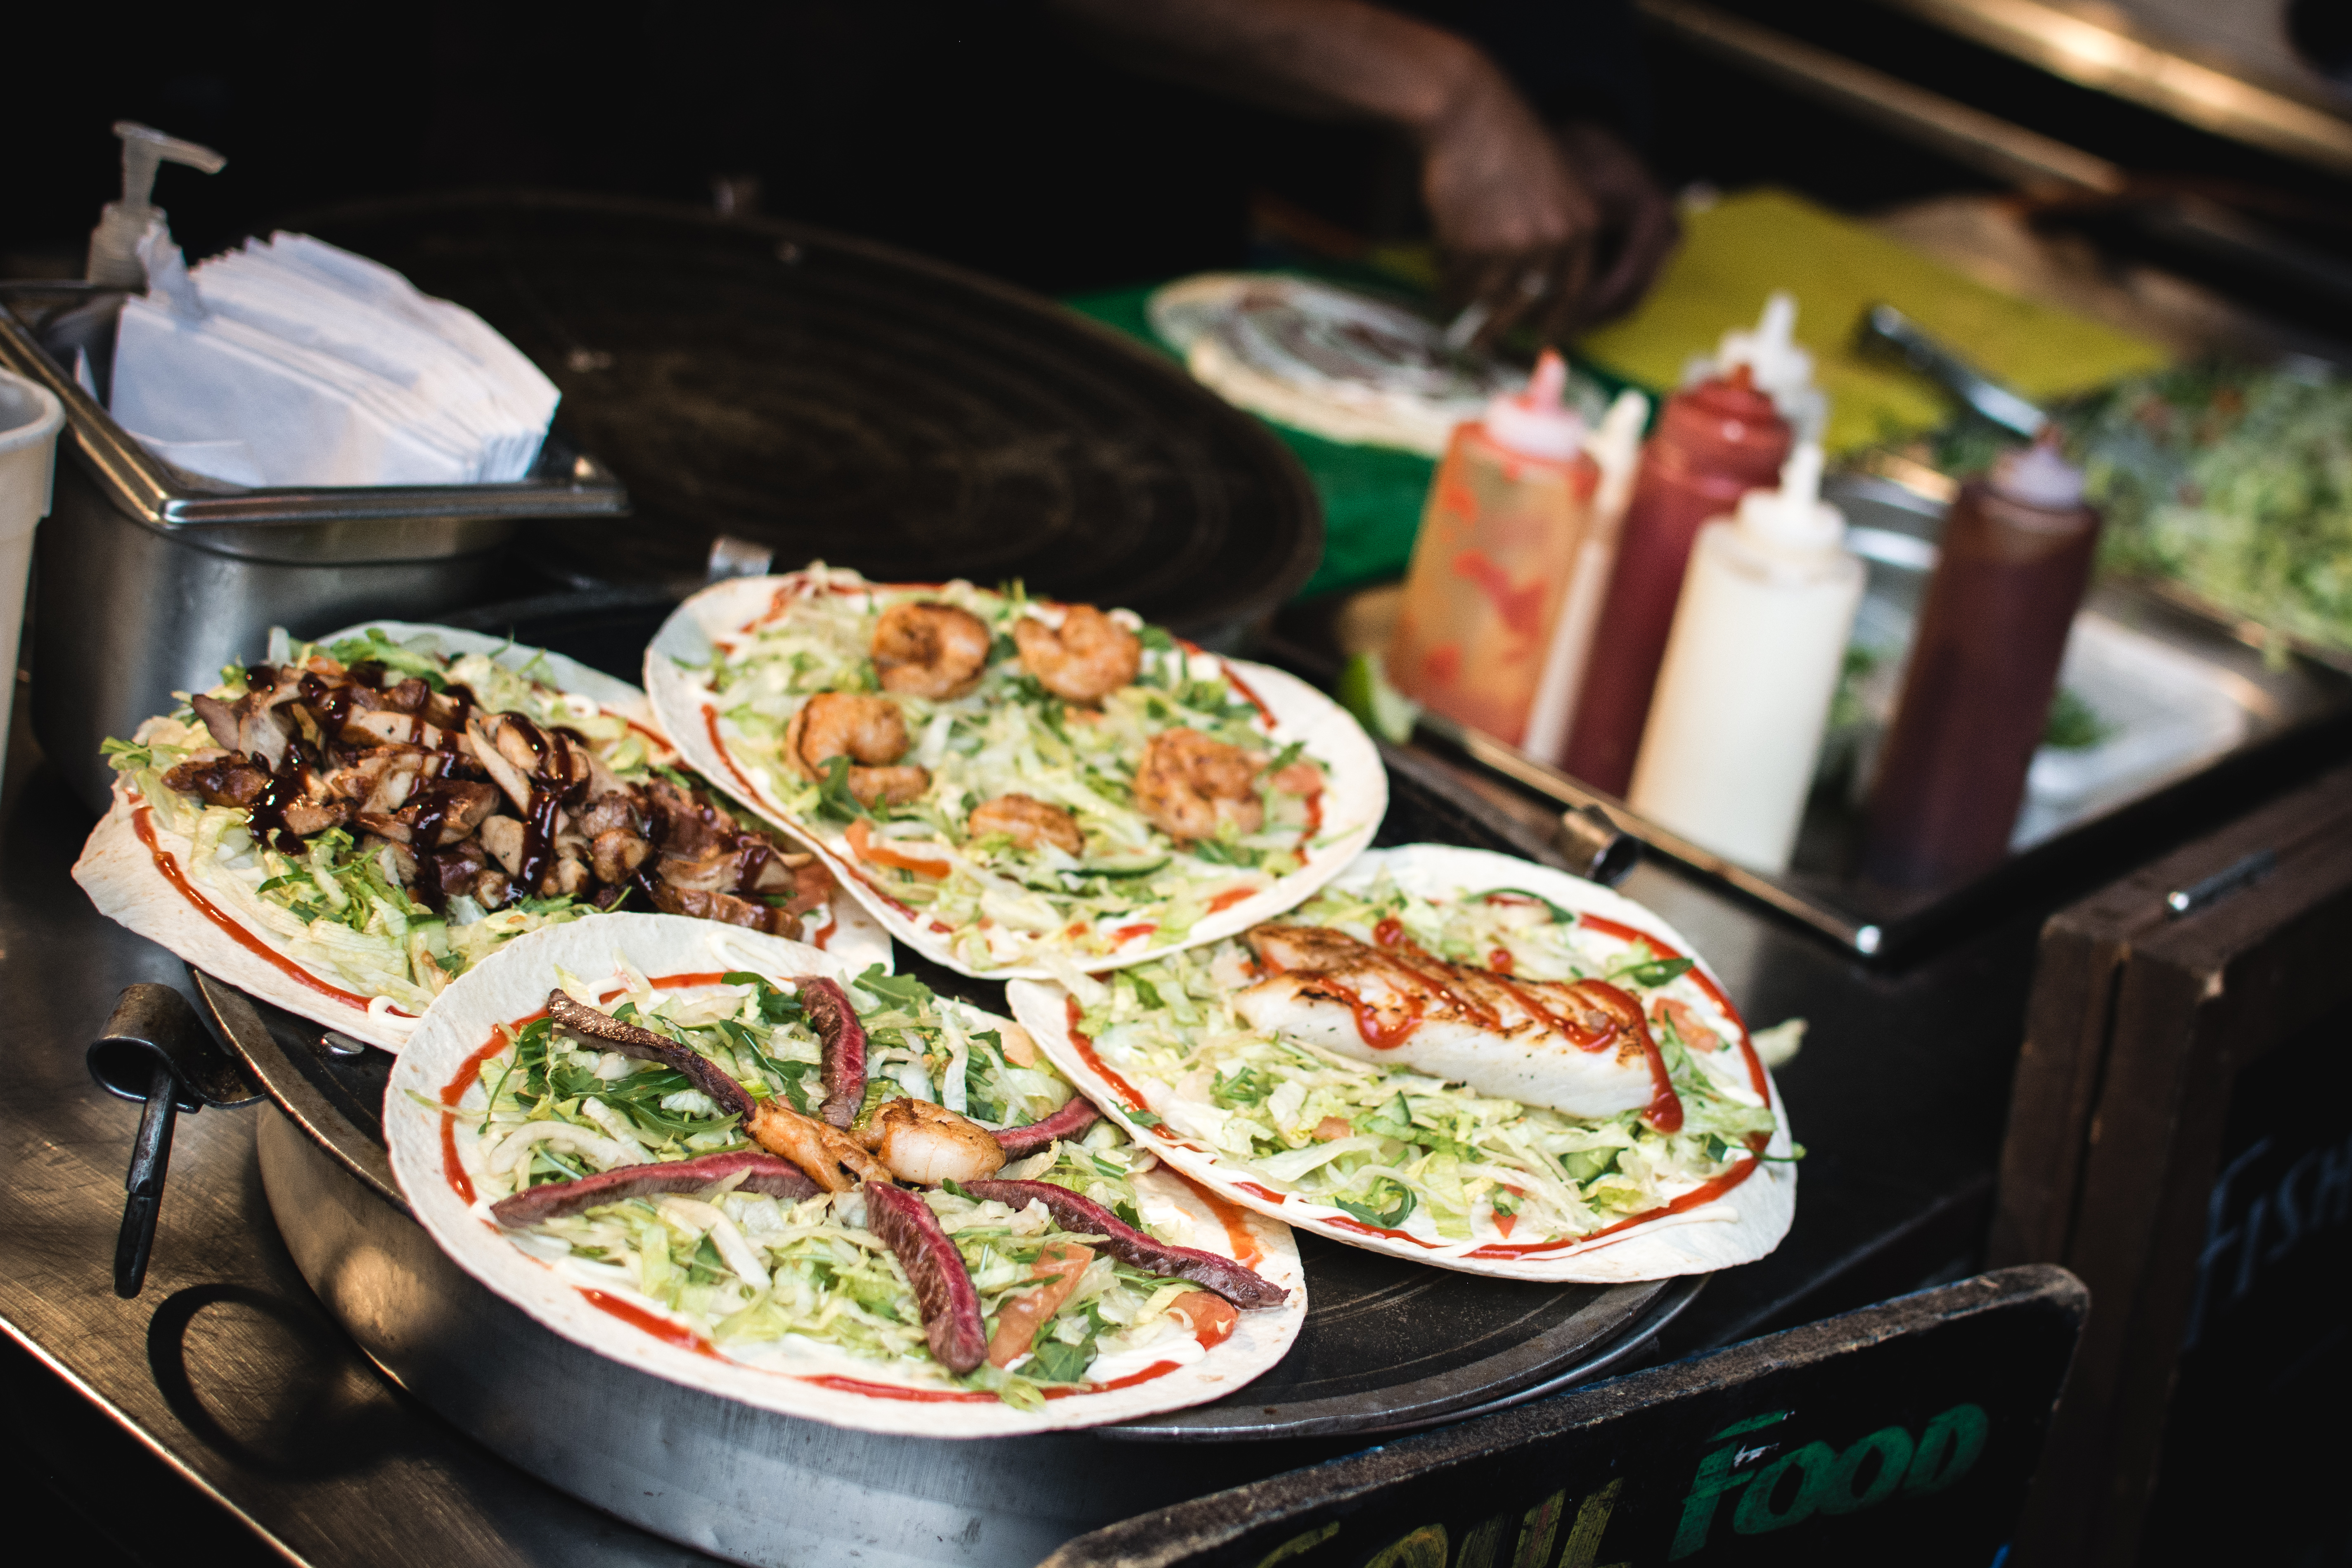
dish, food, cuisine, meal, ingredient, buffet, brunch, delicacy, produce, side dish, finger food, lunch, recipe, meze, salad, thai food, Stuffed clam, supper